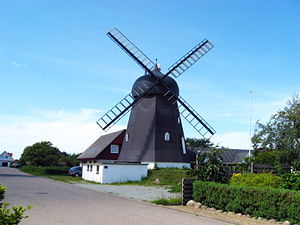
Pandrup
Pandrup Vindmølle (""Klostergårds Mølle"")"
Pandrup er en by i Vendsyssel med 2.934 indbyggere, beliggende 8 km sydøst for Blokhus, 19 km syd for Løkken, 23 km nordøst for Brovst og 10 km nordvest for kommunesædet Aabybro. Byen hører til Jammerbugt Kommune og ligger i Region Nordjylland.